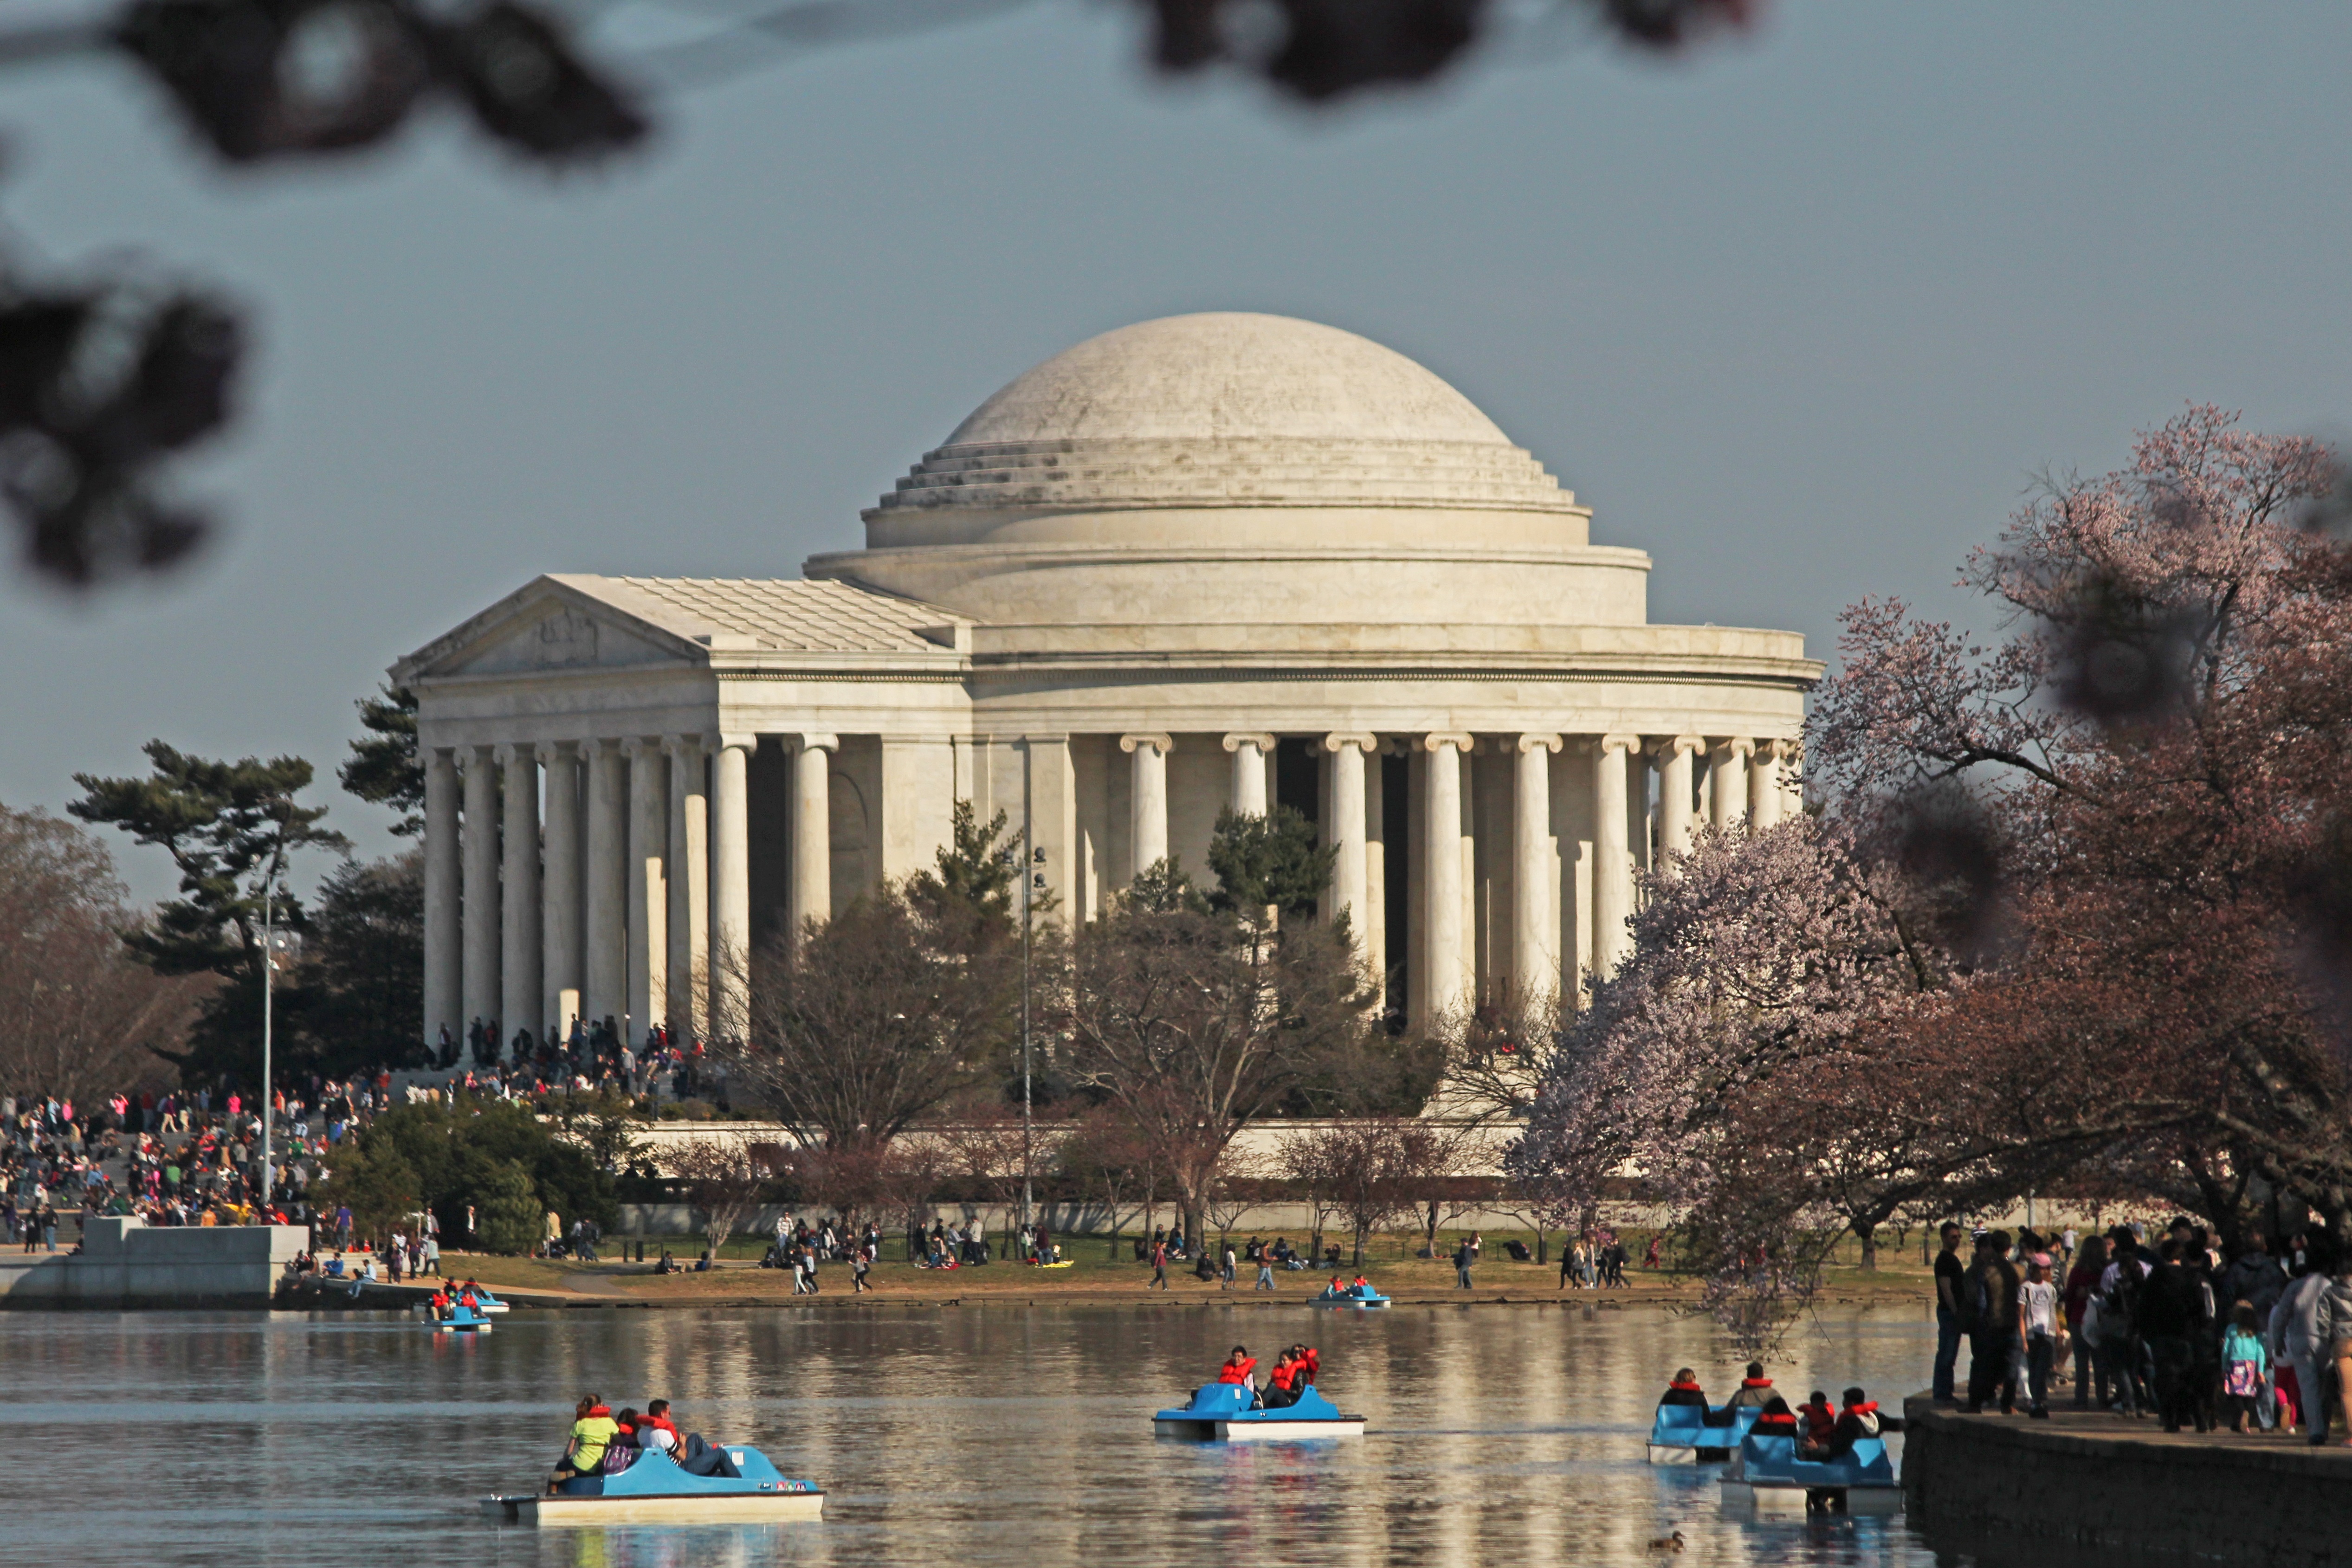
architecture, monument, america, landmark, tourism, dc, capital, memorial, historical, jefferson, washington dc